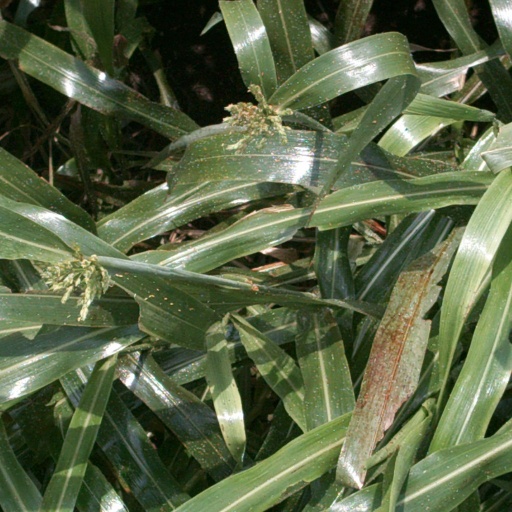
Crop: sorghum